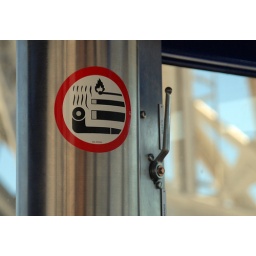
A no smoking sign in the cable car travelling to the top of Mt. Teide.